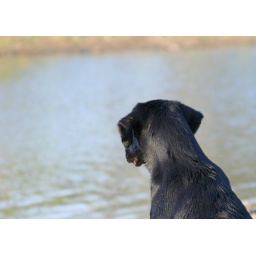
Brigette the labrador puppy watches and learns from the big dogs in the water.